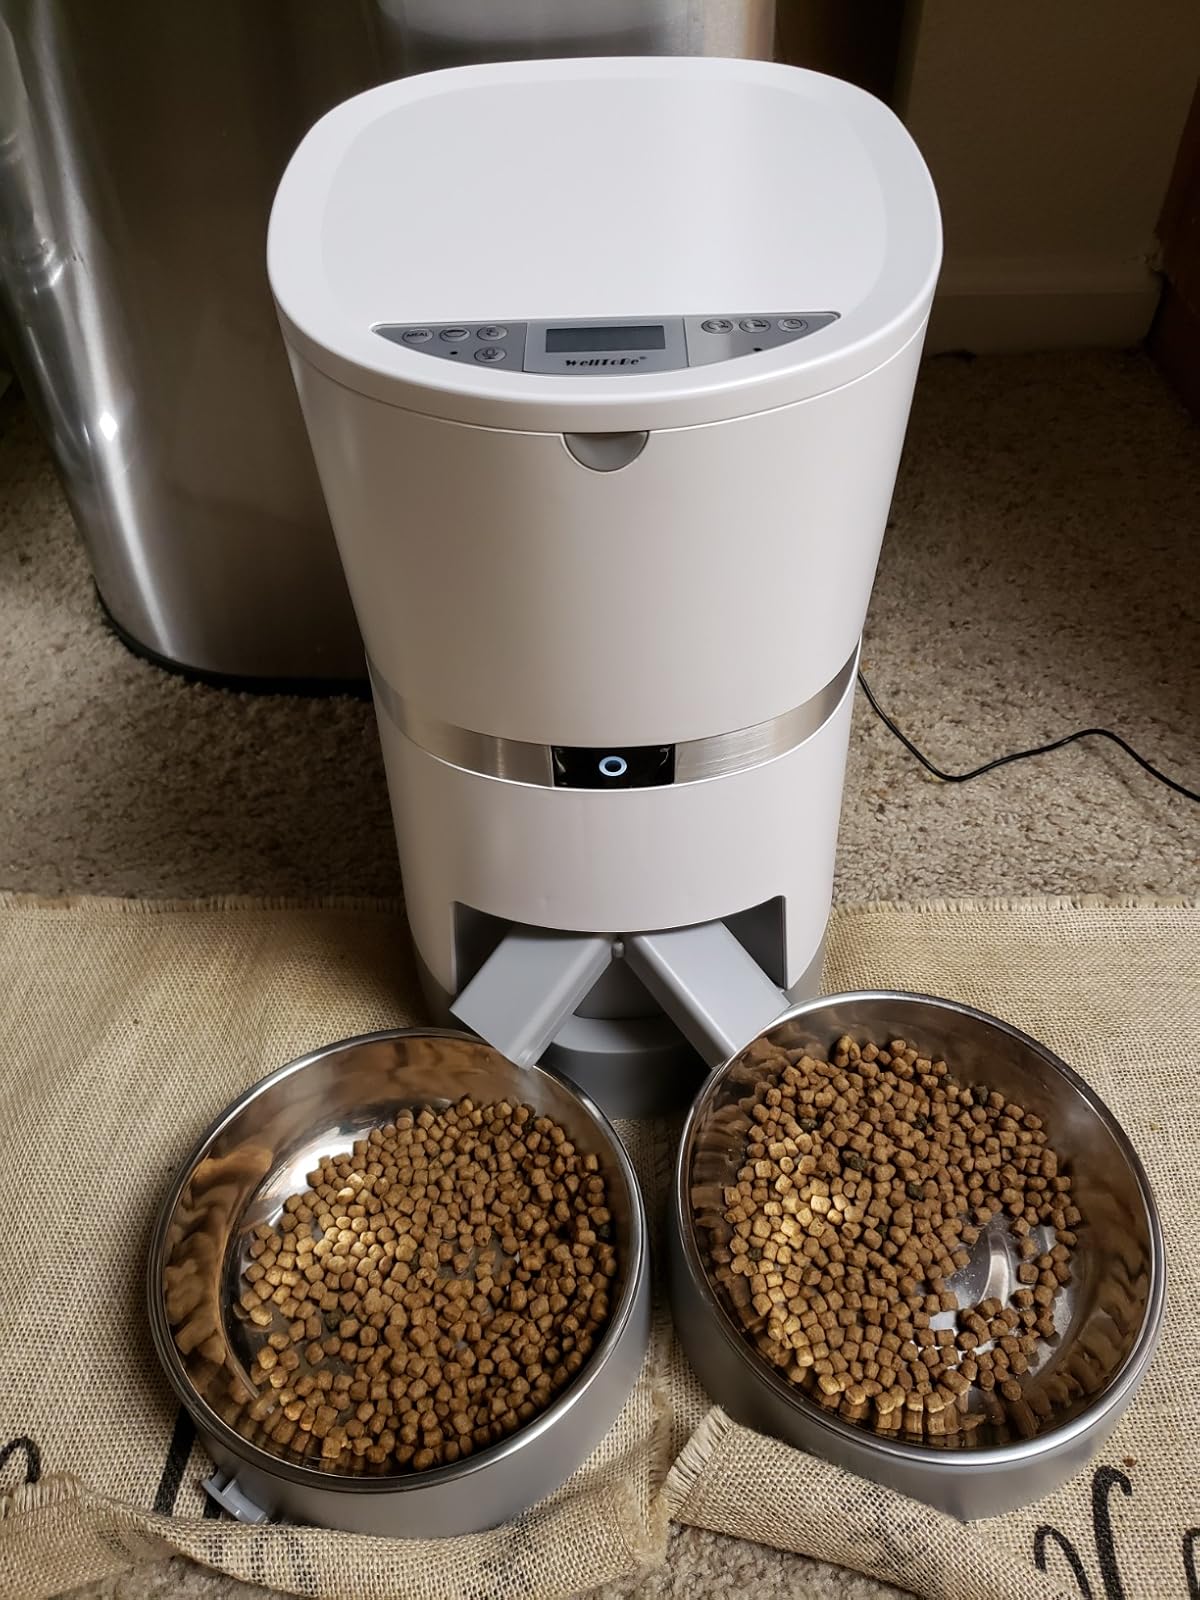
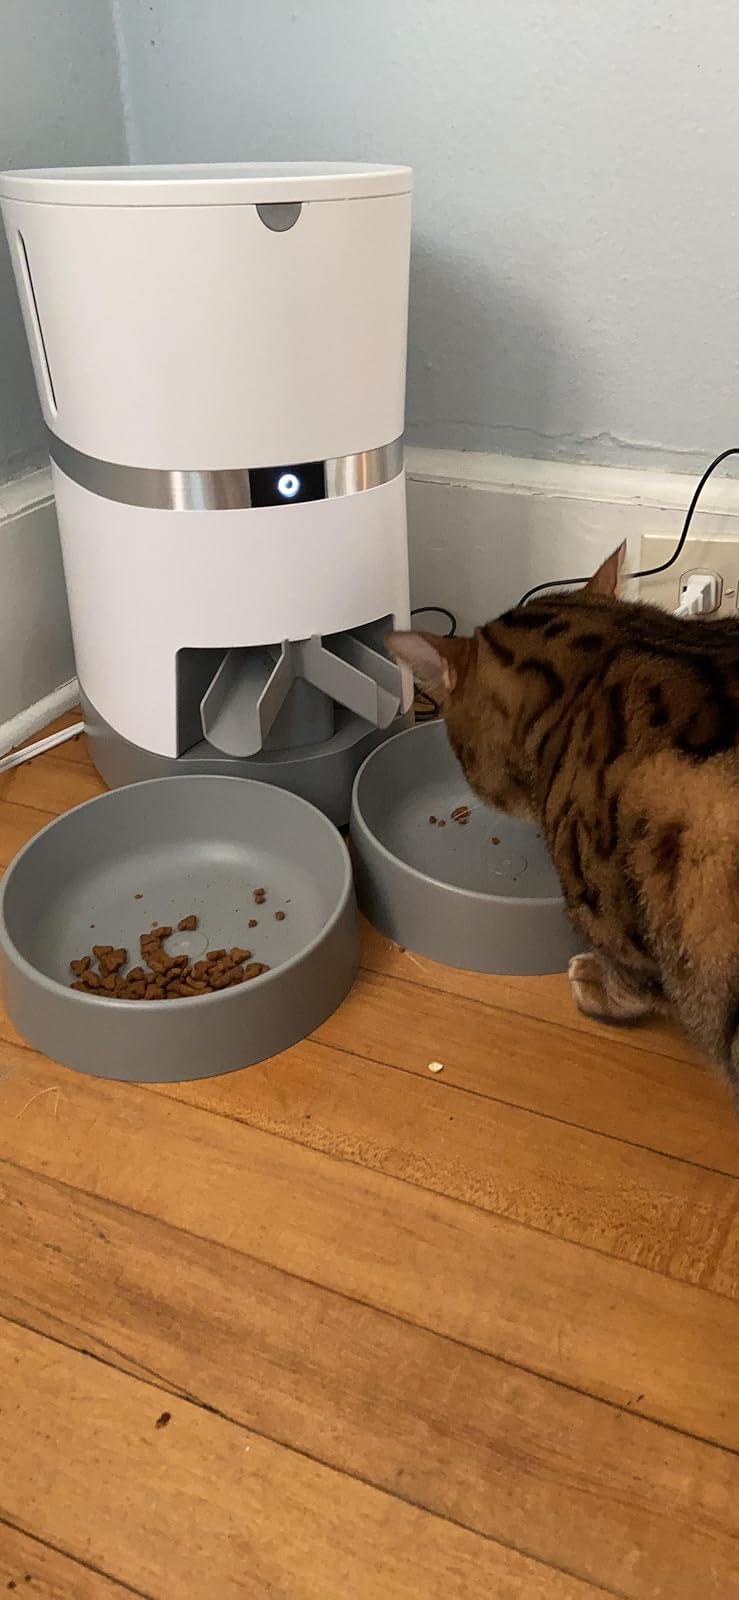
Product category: items_feeder
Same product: yes